Stewarton

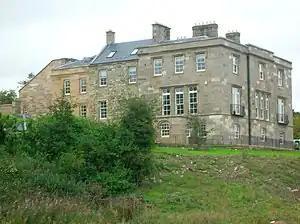
The restored Lainshaw House in 2007

Another significant event from Stewarton's history involves the Cunninghame family. In the 16th century Ayrshire was divided into three regions or bailiaries - Kyle, Carrick and Cunninghame. The two powerful families residing in Cunninghame - the Cunninghame's and the Montgomeries - had been involved in a dispute over landholdings which came to a head in 1586 when Hugh, the 4th Earl of Eglinton was attacked at the ford on the Annick Water (which flows through Stewarton) by 30 or so members of the Cunninghame clan and shot dead by John Cunninghame of Clonbeith. Hugh is said to have been on his way to attend the court of King James VI at Stirling when he decided to stop off at Langshaw House (now Lainshaw house which was for a long time a home for the elderly) to dine with his associates. The lady of the house Lady Montgomery - told several of her Cunninghame associates who lived in the area of the Earl's planned visit. As a response to the killing the Montgomery family declared they would kill every Cunninghame who had been at the river that day and a series of 'tit for tat' killings were carried out between the two families. John Cunninghame of Clonbeith was eventually slain in Hamilton, Scotland, but several of those responsible for the murder fled to Denmark and were eventually granted a pardon by King James upon his marriage to Anne of Denmark.